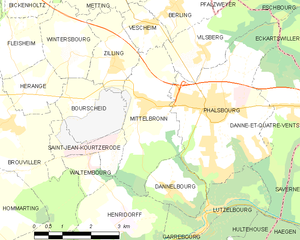
Mittelbronn est une commune française située dans le département de la Moselle en région Grand Est.